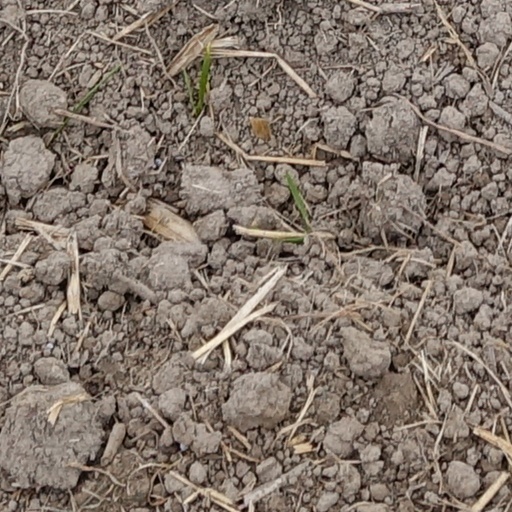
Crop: wheat